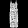
Label: Dress